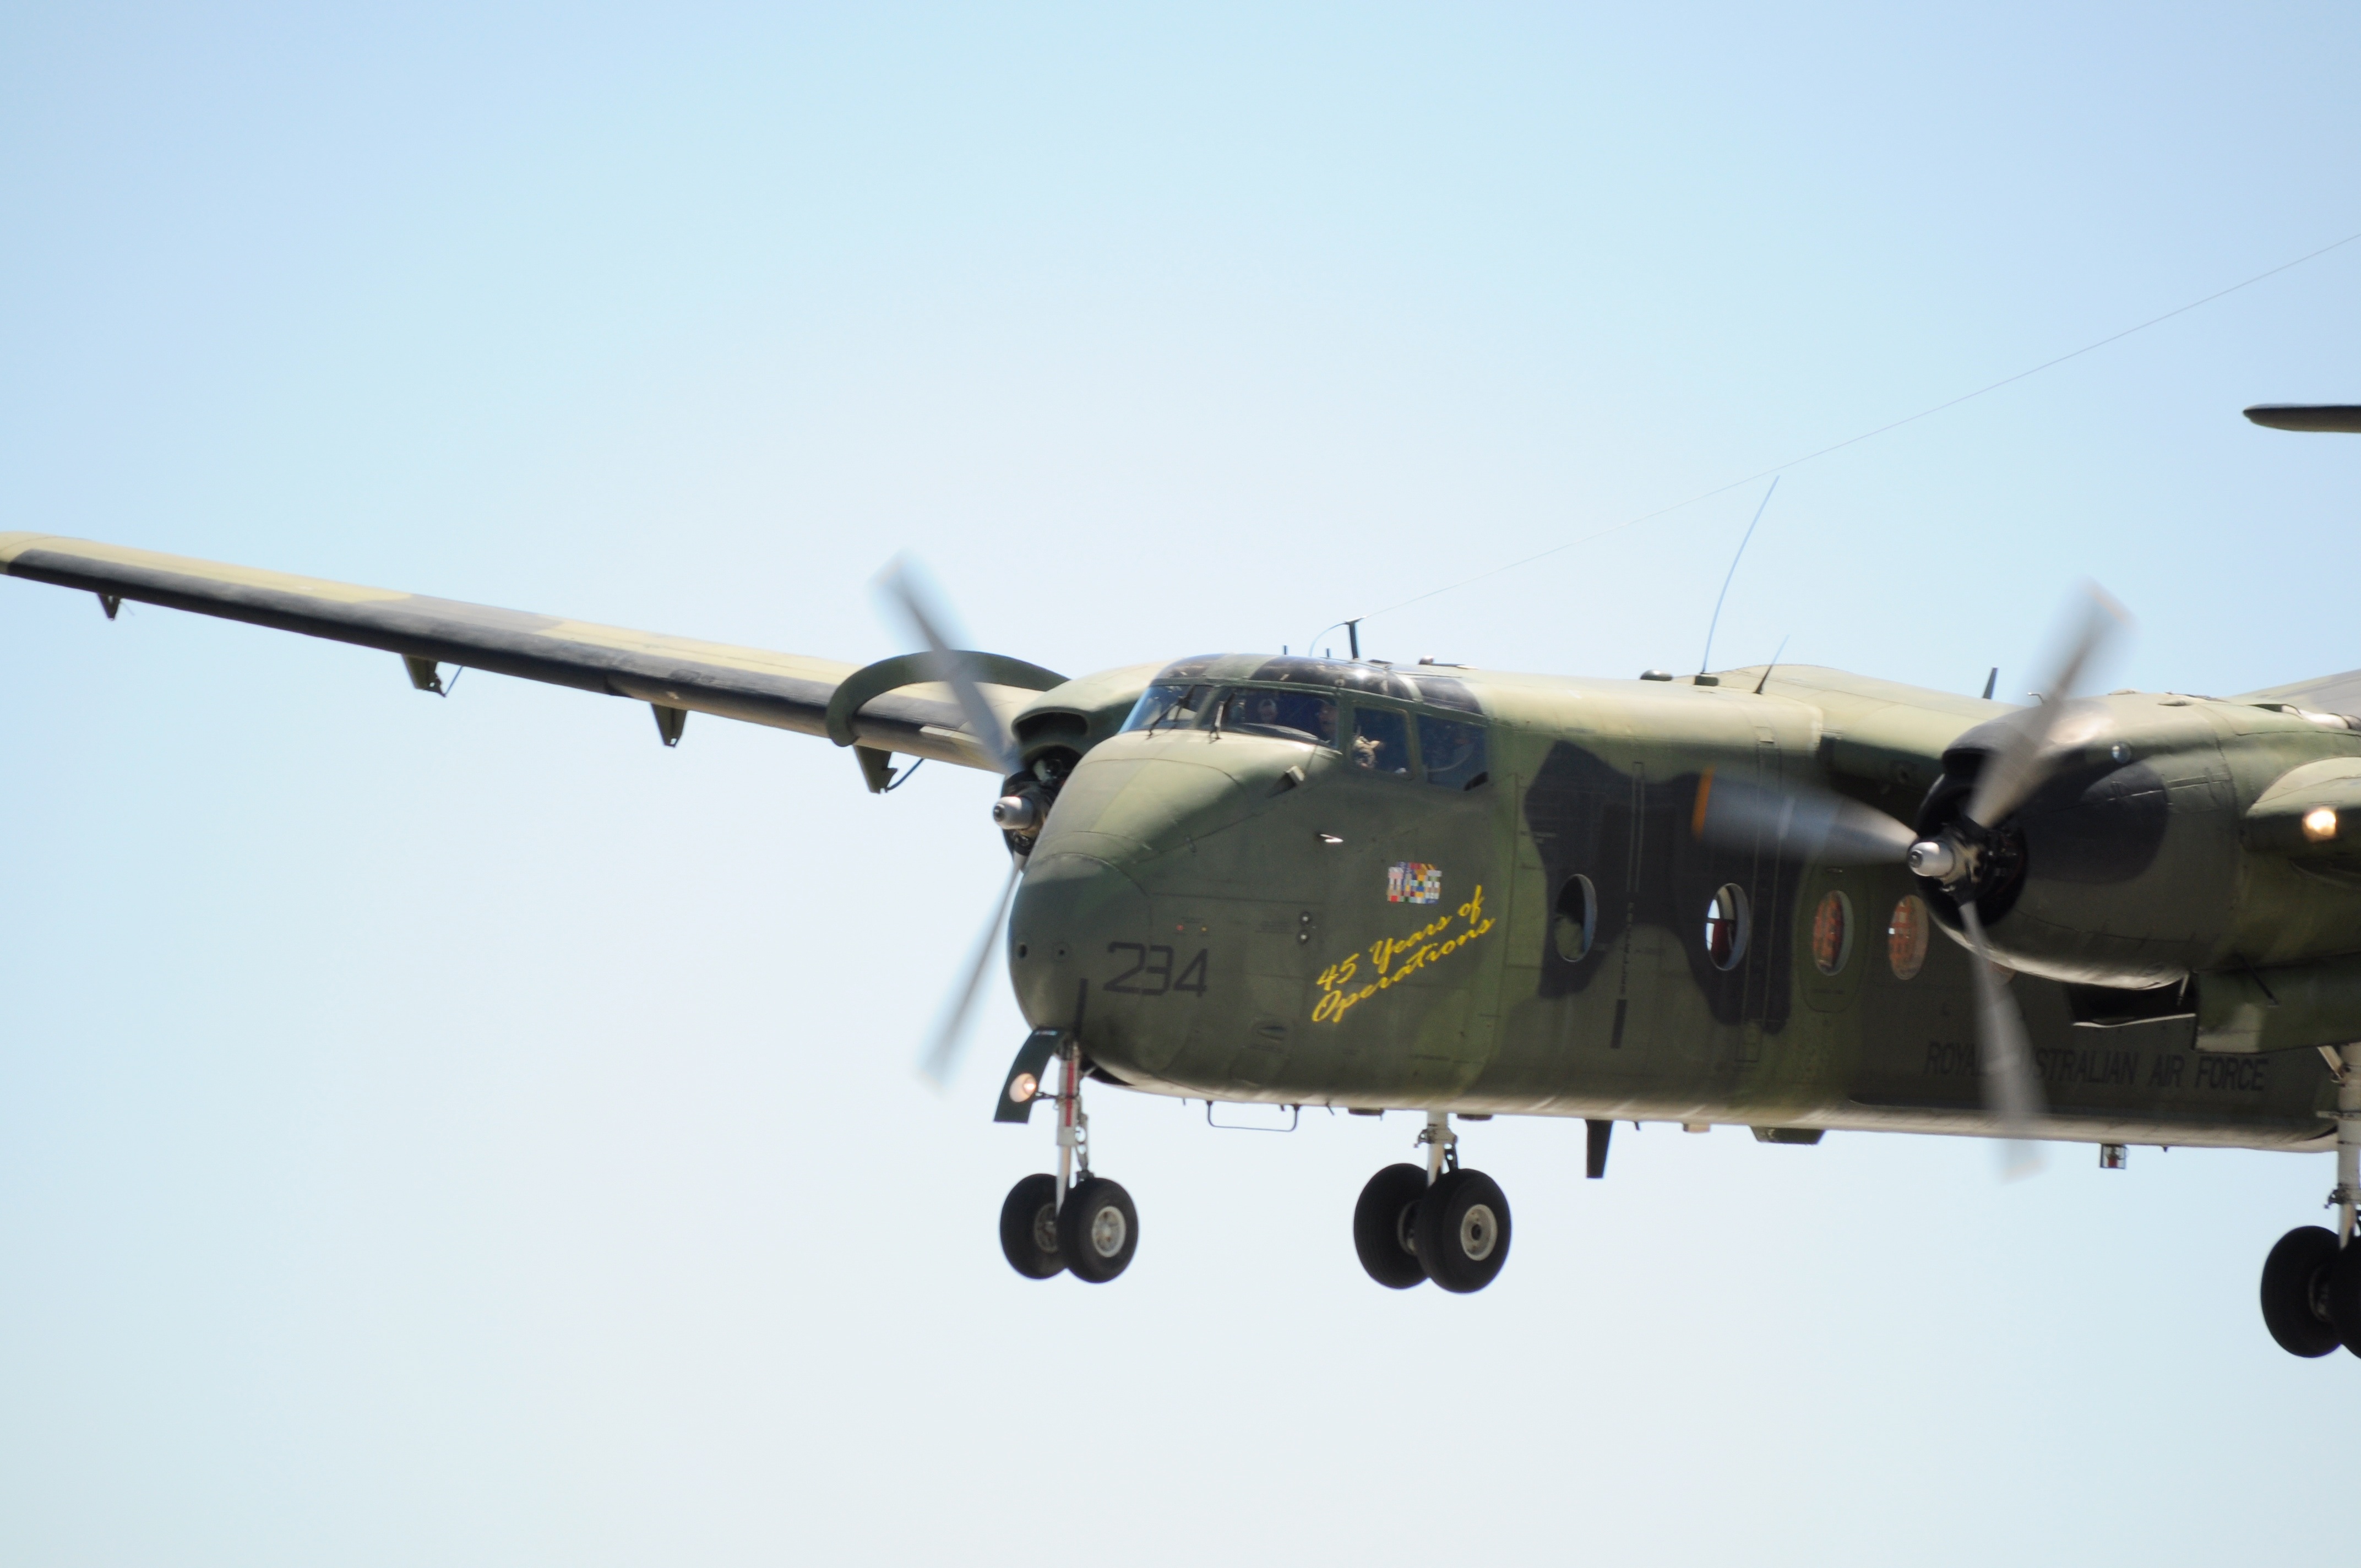
sky, flying, airplane, plane, aircraft, transport, vehicle, airline, aviation, flight, helicopter, aeroplane, planes, bomber, air show, air force, cargo aircraft, military aircraft, atmosphere of earth, aircraft engine, propeller driven aircraft, military transport aircraft, military helicopter